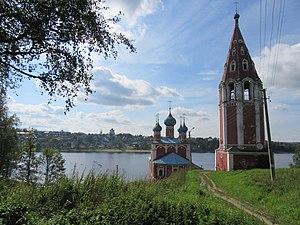
Vue de l'église de la Transfiguration et de Kazan et de Toutaïev sur l'autre rive de la Volga
L'église de la Transfiguration-de-Kazan ou église de la Transfiguration et de l'icône de Notre-Dame-de-Kazan, s'élève sur les berges de la Volga à Toutaïev. Elle joue un rôle important dans le paysage visible depuis la rive droite du fleuve, par sa situation privilégiée et l'emplacement de son clocher situé un peu à l'écart du corpus de l'église. C'est un édifice de l'Anneau d'or sur la Haute-Volga.